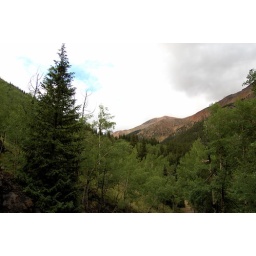
The first tiny patch of blue sky over Mt. Redcloud.